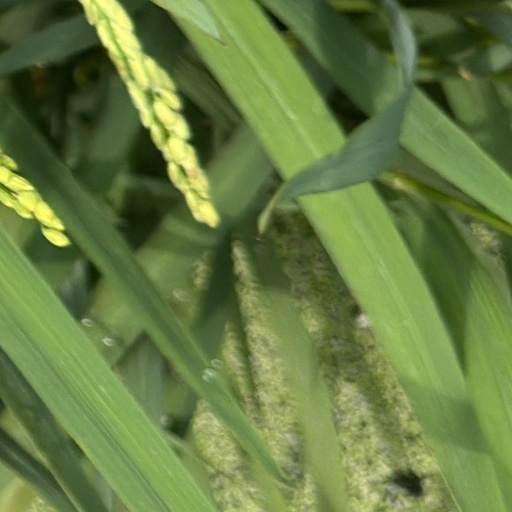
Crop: rice